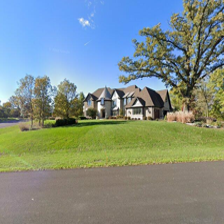
Label: streetView